The Abandoned (2022 film)

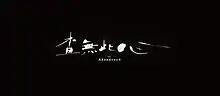
Promotional banner

The Abandoned is a 2022 Taiwanese mystery crime thriller film directed and co-written by Tseng Ying-ting.